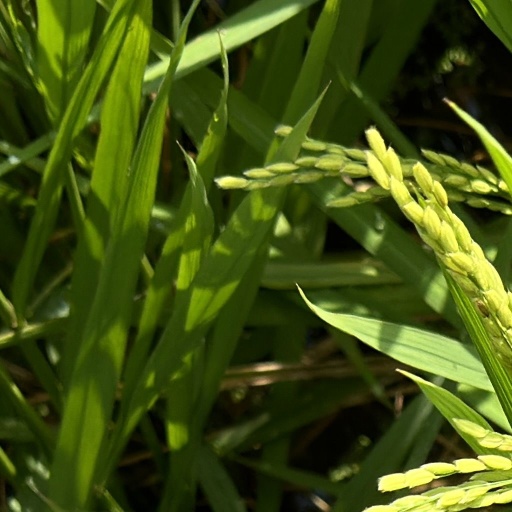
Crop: rice